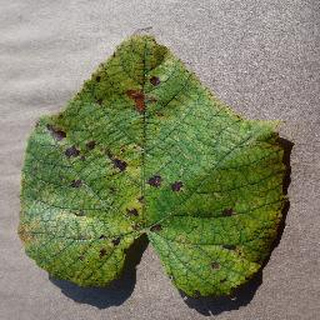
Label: grape_leaf_blight